Jungledyret Hugo

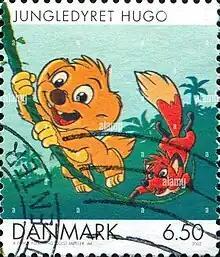
Danish stamp of 2002 with the main characters Hugo and Rita from the film.

Hugo is the only known surviving member of the koala-like species of "". He is bipedal, though he can run in an awkwardly quadrupedal manner for speed. He can use tools such as levers and skateboards, and can outwit the vast majority of the human beings and other animals, such as snakes, cats, pigs, squirrels and even foxes. He is noted for his sly personality, his childish selfishness, his gluttony and his smugness. He eats mostly fruits and loves bananas (though he is omnivorous, as he won't shy away from eating meatballs). His most feared predator of all is, of course, humanity (with the exception of Meatball Charlie).